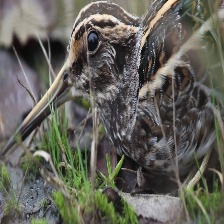
Species: JACK SNIPE
Scientific name: LYMNOCRYPTES MINIMUS